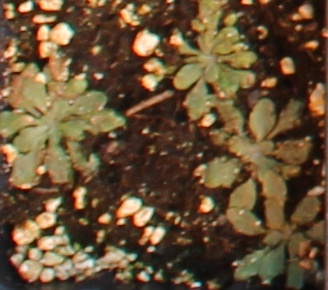
Label: Horseweed